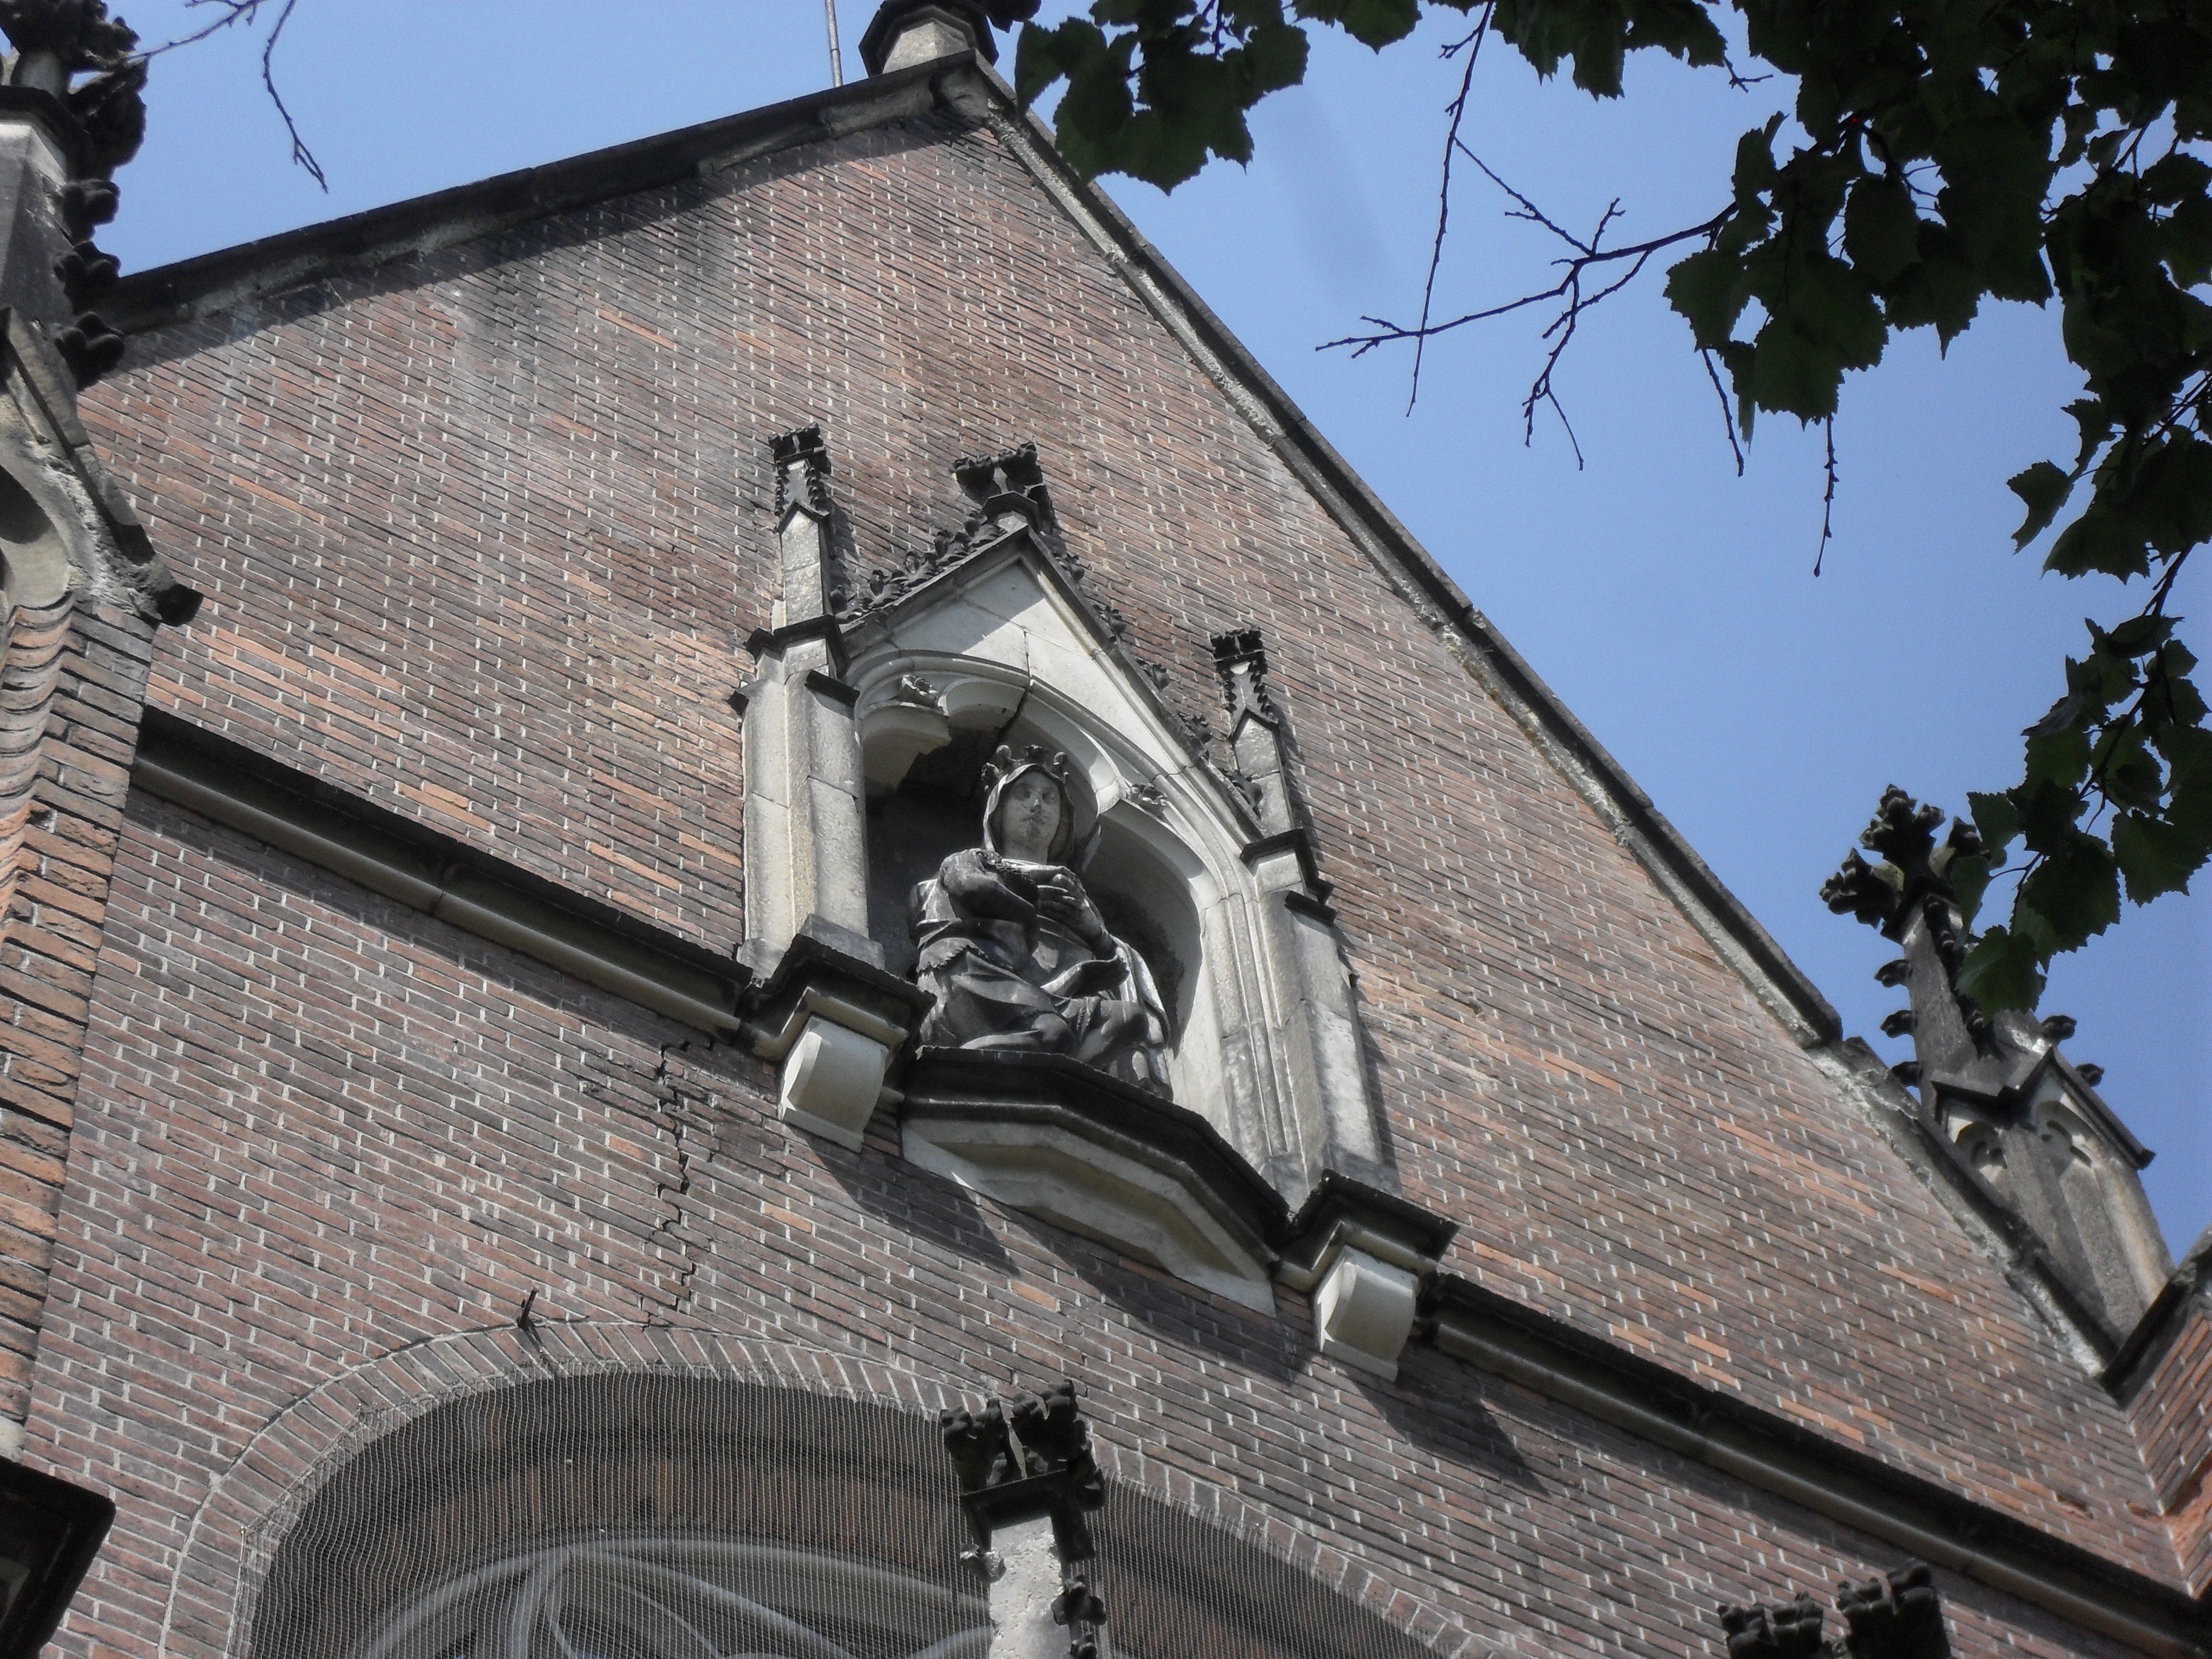
architecture, roof, building, monument, statue, church, tourism, sculpture, elisabeth, teplice